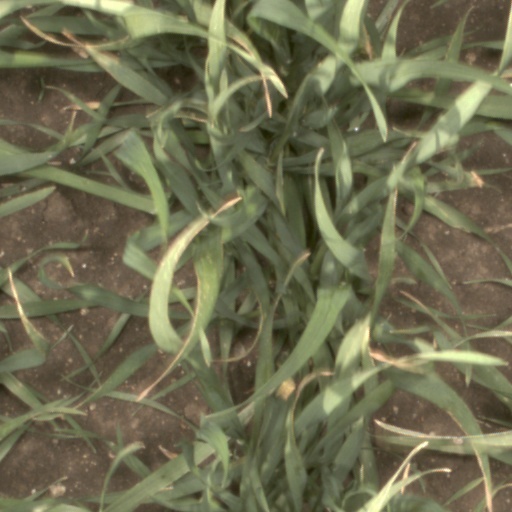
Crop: wheat